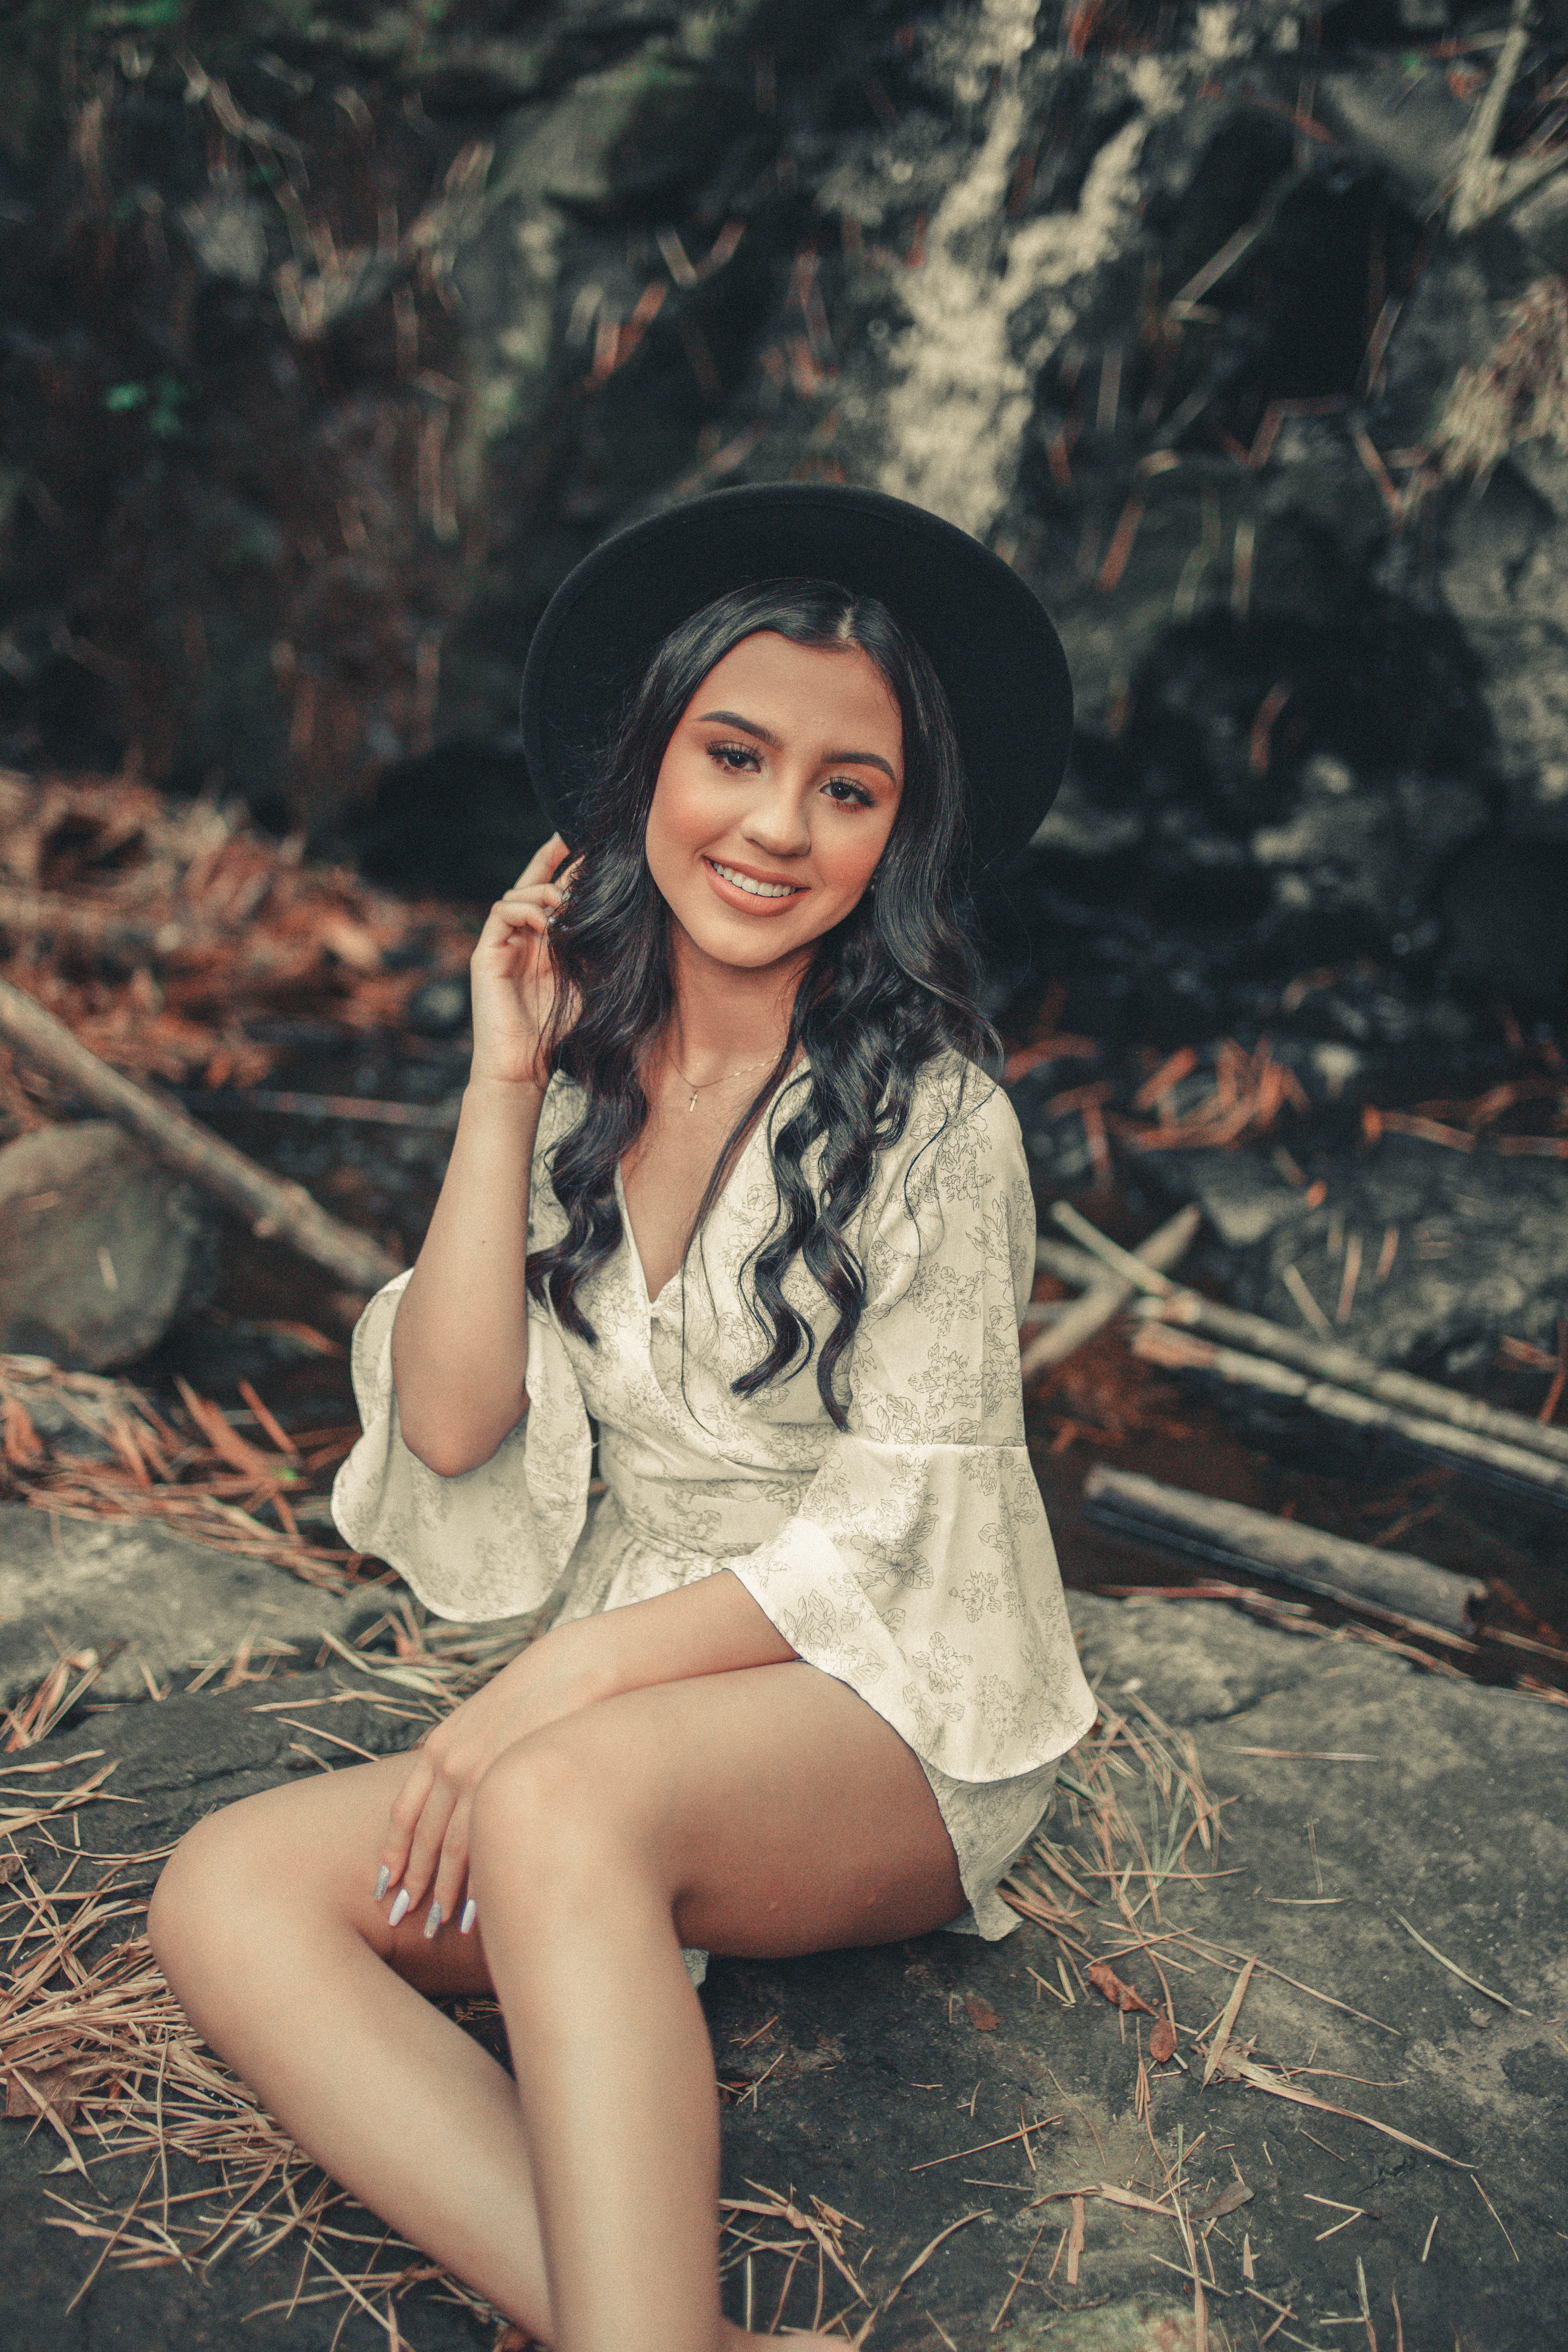
woman, skin, head, lip, smile, hairstyle, shoe, leg, People in nature, flash photography, human body, street fashion, hat, happy, thigh, sunlight, sun hat, cool, grass, black hair, wood, fashion design, knee, long hair, beauty, human leg, landscape, fashion model, jewellery, brown hair, necklace, blond, boot, sitting, pattern, fashion accessory, formal wear, rock, vintage clothing, portrait photography, photo shoot, portrait, flesh, forest, model, fun, high heels